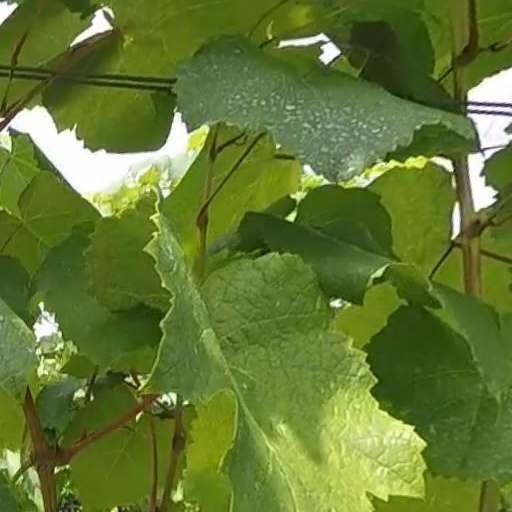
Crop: grape